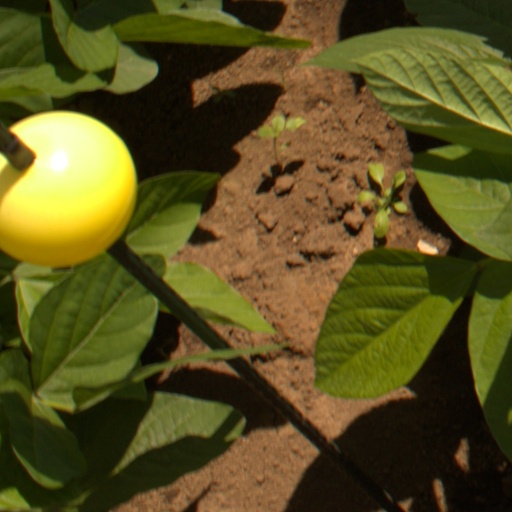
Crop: soybean